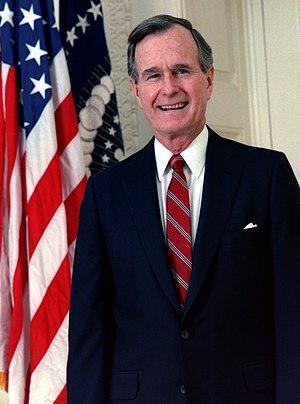
George Herbert Walker Bush /d͡ʒɔɹd͡ʒ ˈhɝbɚt wɔkɚ bʊʃ/, né le 12 juin 1924 à Milton et mort le 30 novembre 2018 à Houston, est un homme d'État américain. Membre du Parti républicain, il est vice-président des États-Unis de 1981 à 1989 et président du pays de 1989 à 1993.